The Entombment (Bouts)

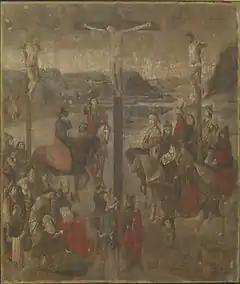
Bouts's "Crucifixion" (before 1464). In 1988 Robert Koch proposed that this ruined panel now in Brussels was the center piece of the lost "Scenes from the Life of Christ" polyptych.

Some scholars think the "Entombment" constituted one section of a larger altarpiece ensemble of several pictures – a polyptych. Charles Eastlake saw the isolated piece in 1858 and again in 1860 during visits to Milan to purchase examples of Northern Renaissance art on behalf of the National Gallery. He also viewed three companion pieces but was told they were not on sale. His notes describe each of these other works, which he titled: "Annunciation" (now in the J. Paul Getty Museum), "Adoration of the Kings" (now in a private collection in Germany) and "Presentation" (or "Resurrection"; now in the Norton Simon Museum, Pasadena, California). All were shown at a 1872 exhibition at the Brera Museum in Milan, and all were loaned by descendants of Diego Guicciardi. These three works are the same size as "The Entombment", have similar colouring and pigmentation and are painted on similar linen cloth using the same glue-size technique, but are not as well preserved. It is probable that all were re-lined and stretched at the same time by the same restorer, indicating that they were kept together until shortly before "The Entombment" was acquired by the National Gallery.